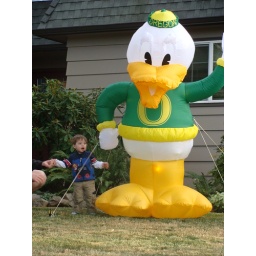
this duck was in someone's front yard and Cash dragged everyone up the street to see it